All Saints Primary School, Gresford

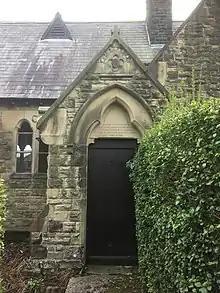
The dedication to Thomas Vowler Short above the school doorway

All Saints Primary School was built in memory of Thomas Vowler Short. The inscription above the school door says, "These school buildings were erected by relatives in affectionate memory of Thomas Vowler Short, Late Bishop of St Asaph. An earnest promoter of education who died at the vicarage in this parish April 13, 1872."